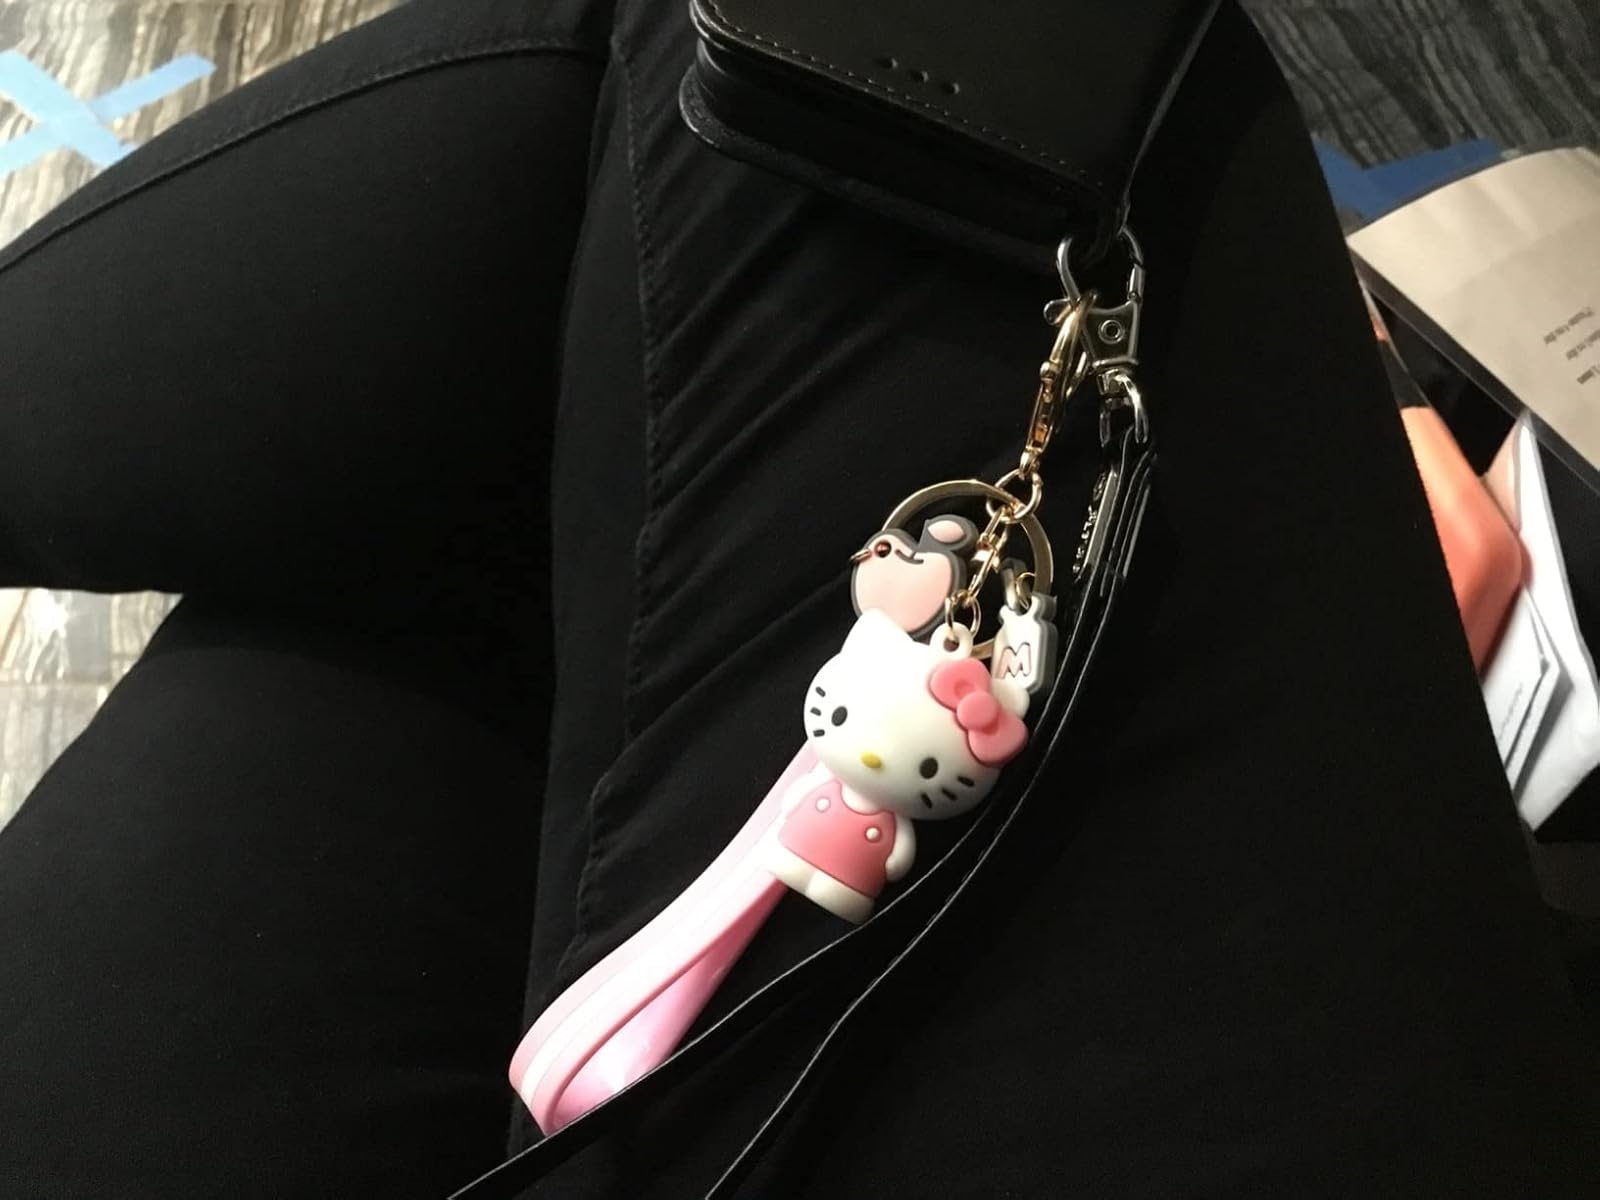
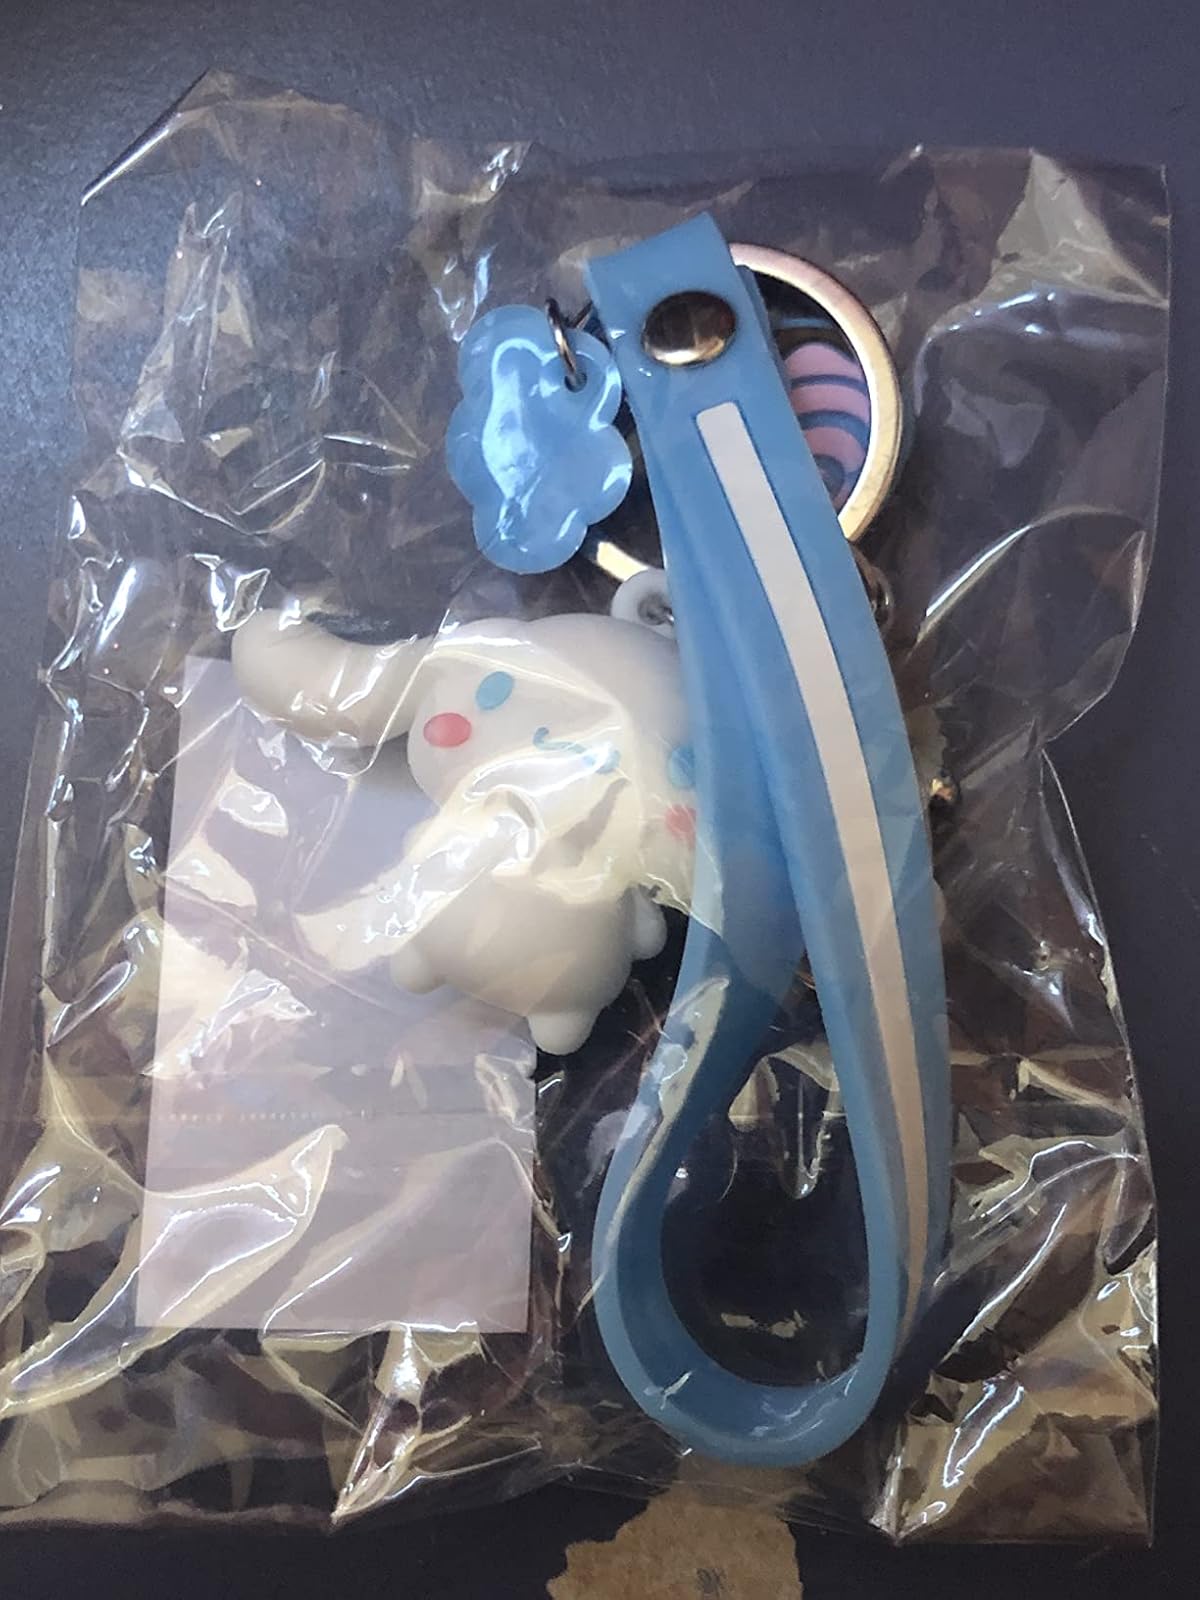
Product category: accessories_keychain
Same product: no